The Devil Pays Off

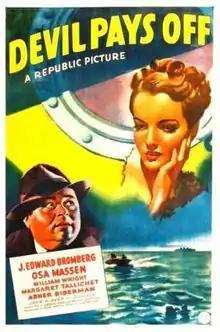
Film poster

The Devil Pays Off is a 1941 American spy thriller film directed by John H. Auer and starring J. Edward Bromberg, Osa Massen and William Wright. It was produced and distributed by Republic Pictures. The film was nominated for an Academy Award for Best Sound Recording (Charles L. Lootens).